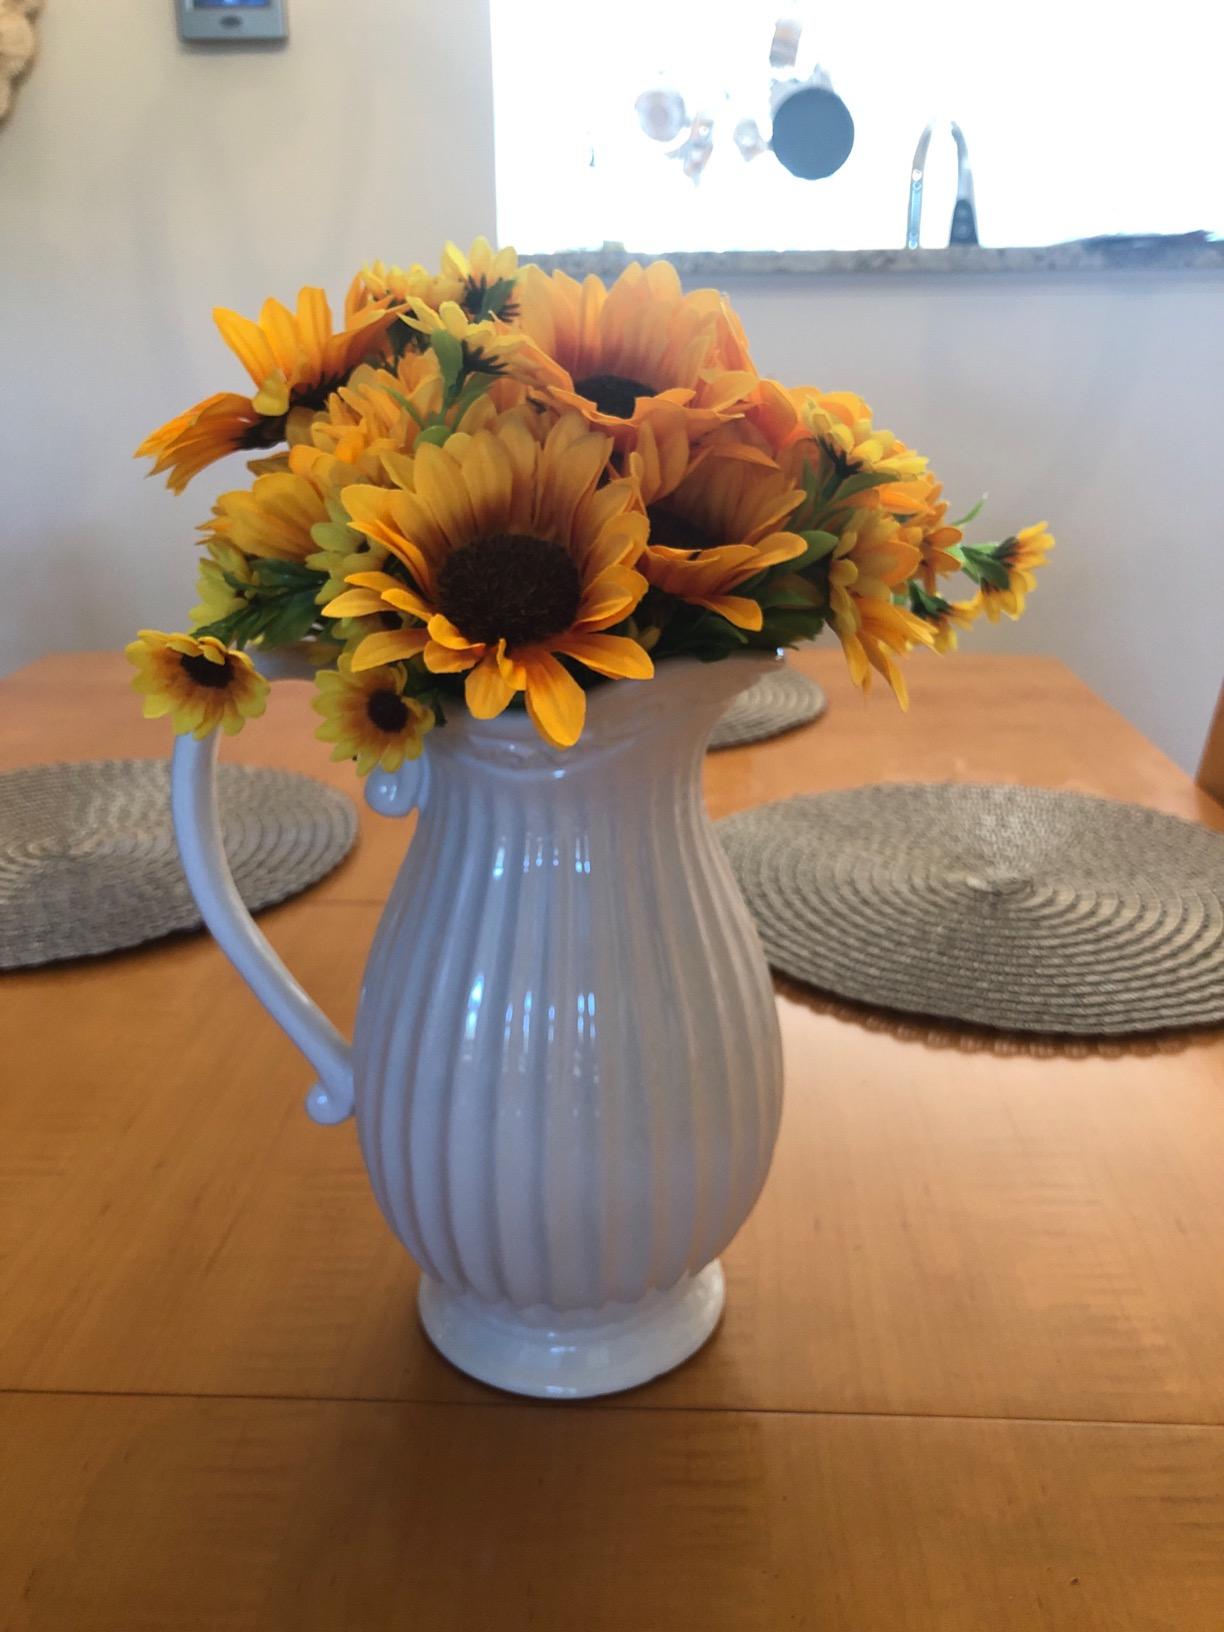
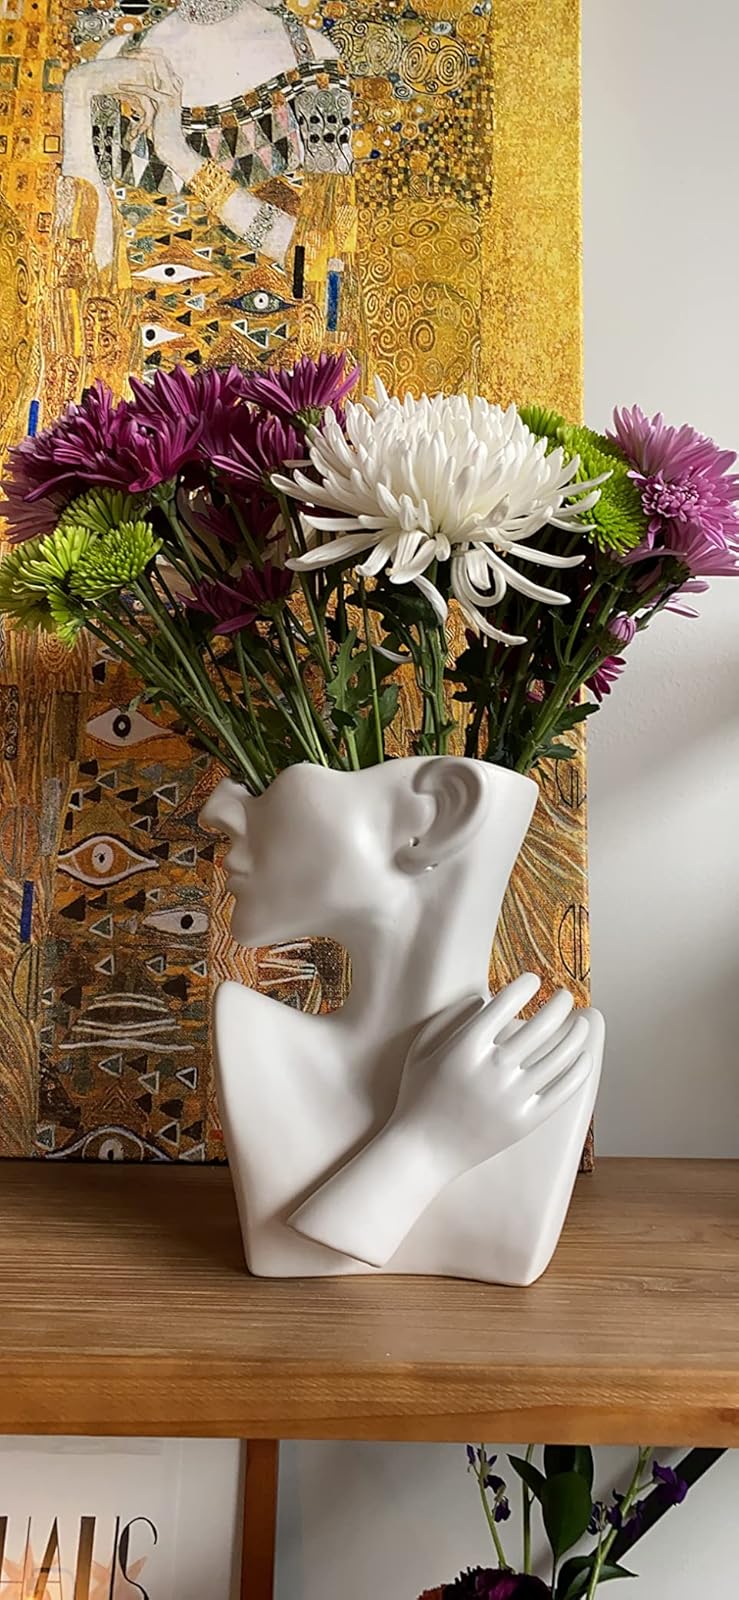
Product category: vase
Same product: no